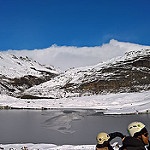
Scene: Outdoor